Answer in natural language. Where is blue velvet threeseater sofa with respect to Doorway? Choose between the following options: left or right
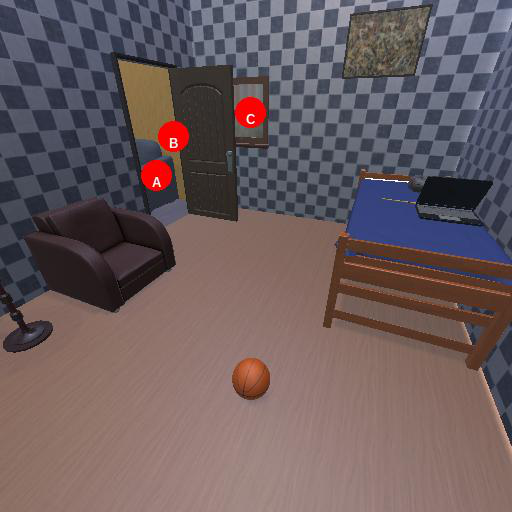
<answer>left</answer>